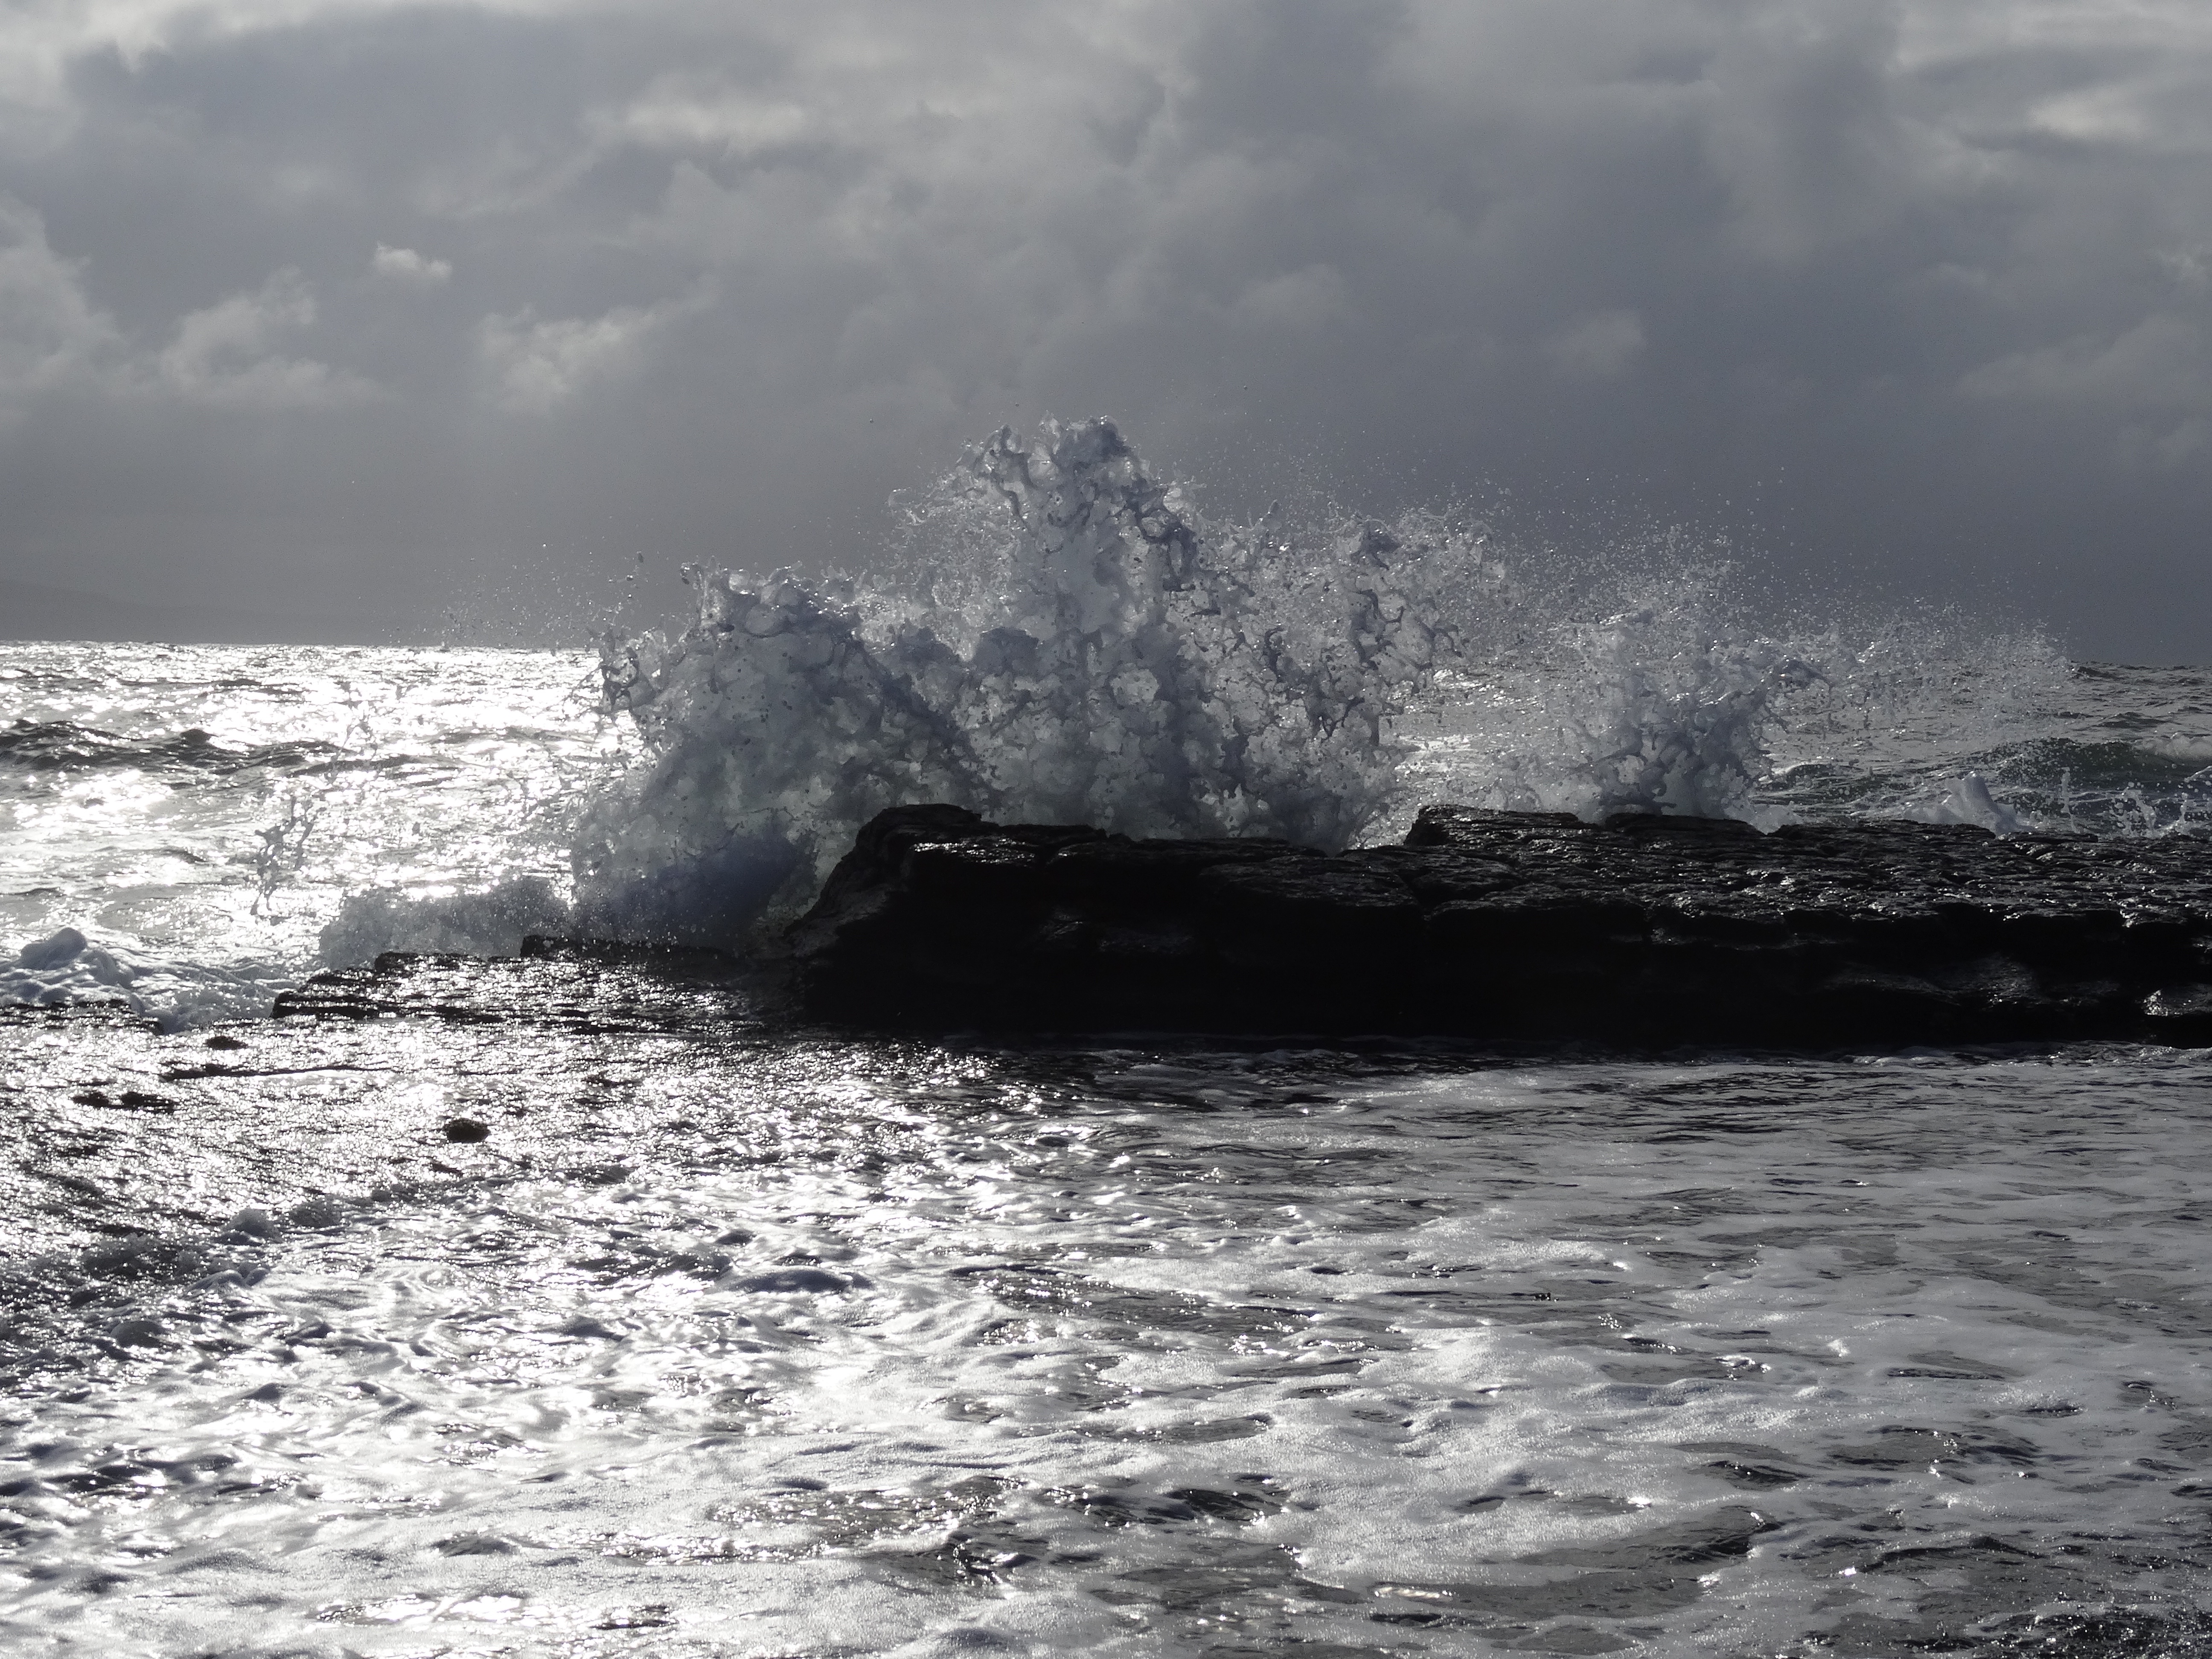
beach, sea, coast, water, rock, ocean, horizon, cloud, sky, shore, wave, wind, cliff, ice, weather, bay, monochrome, terrain, body of water, atmospheric phenomenon, wind wave